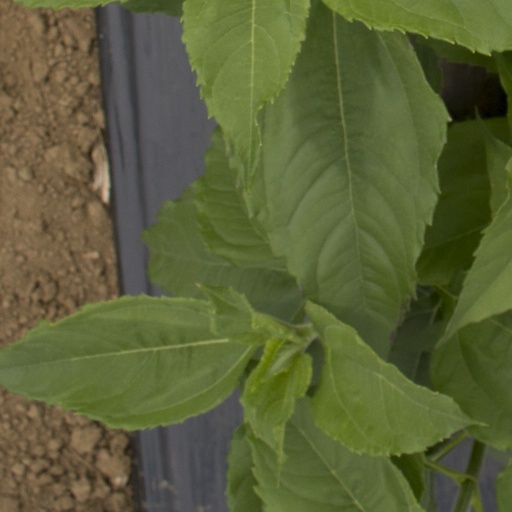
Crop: Jerusalem artichoke